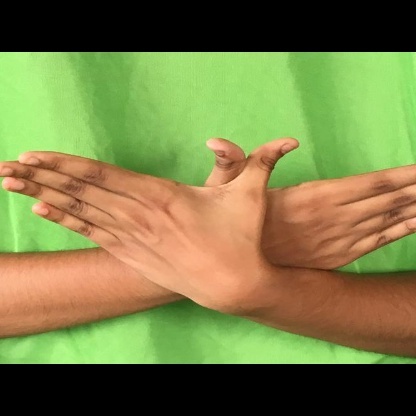
Mudra: Garuda